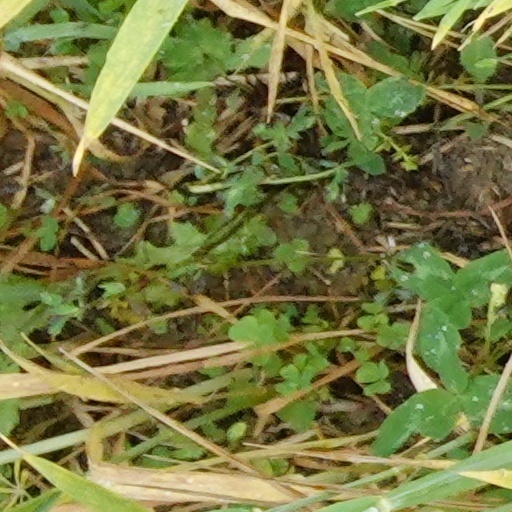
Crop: wheat